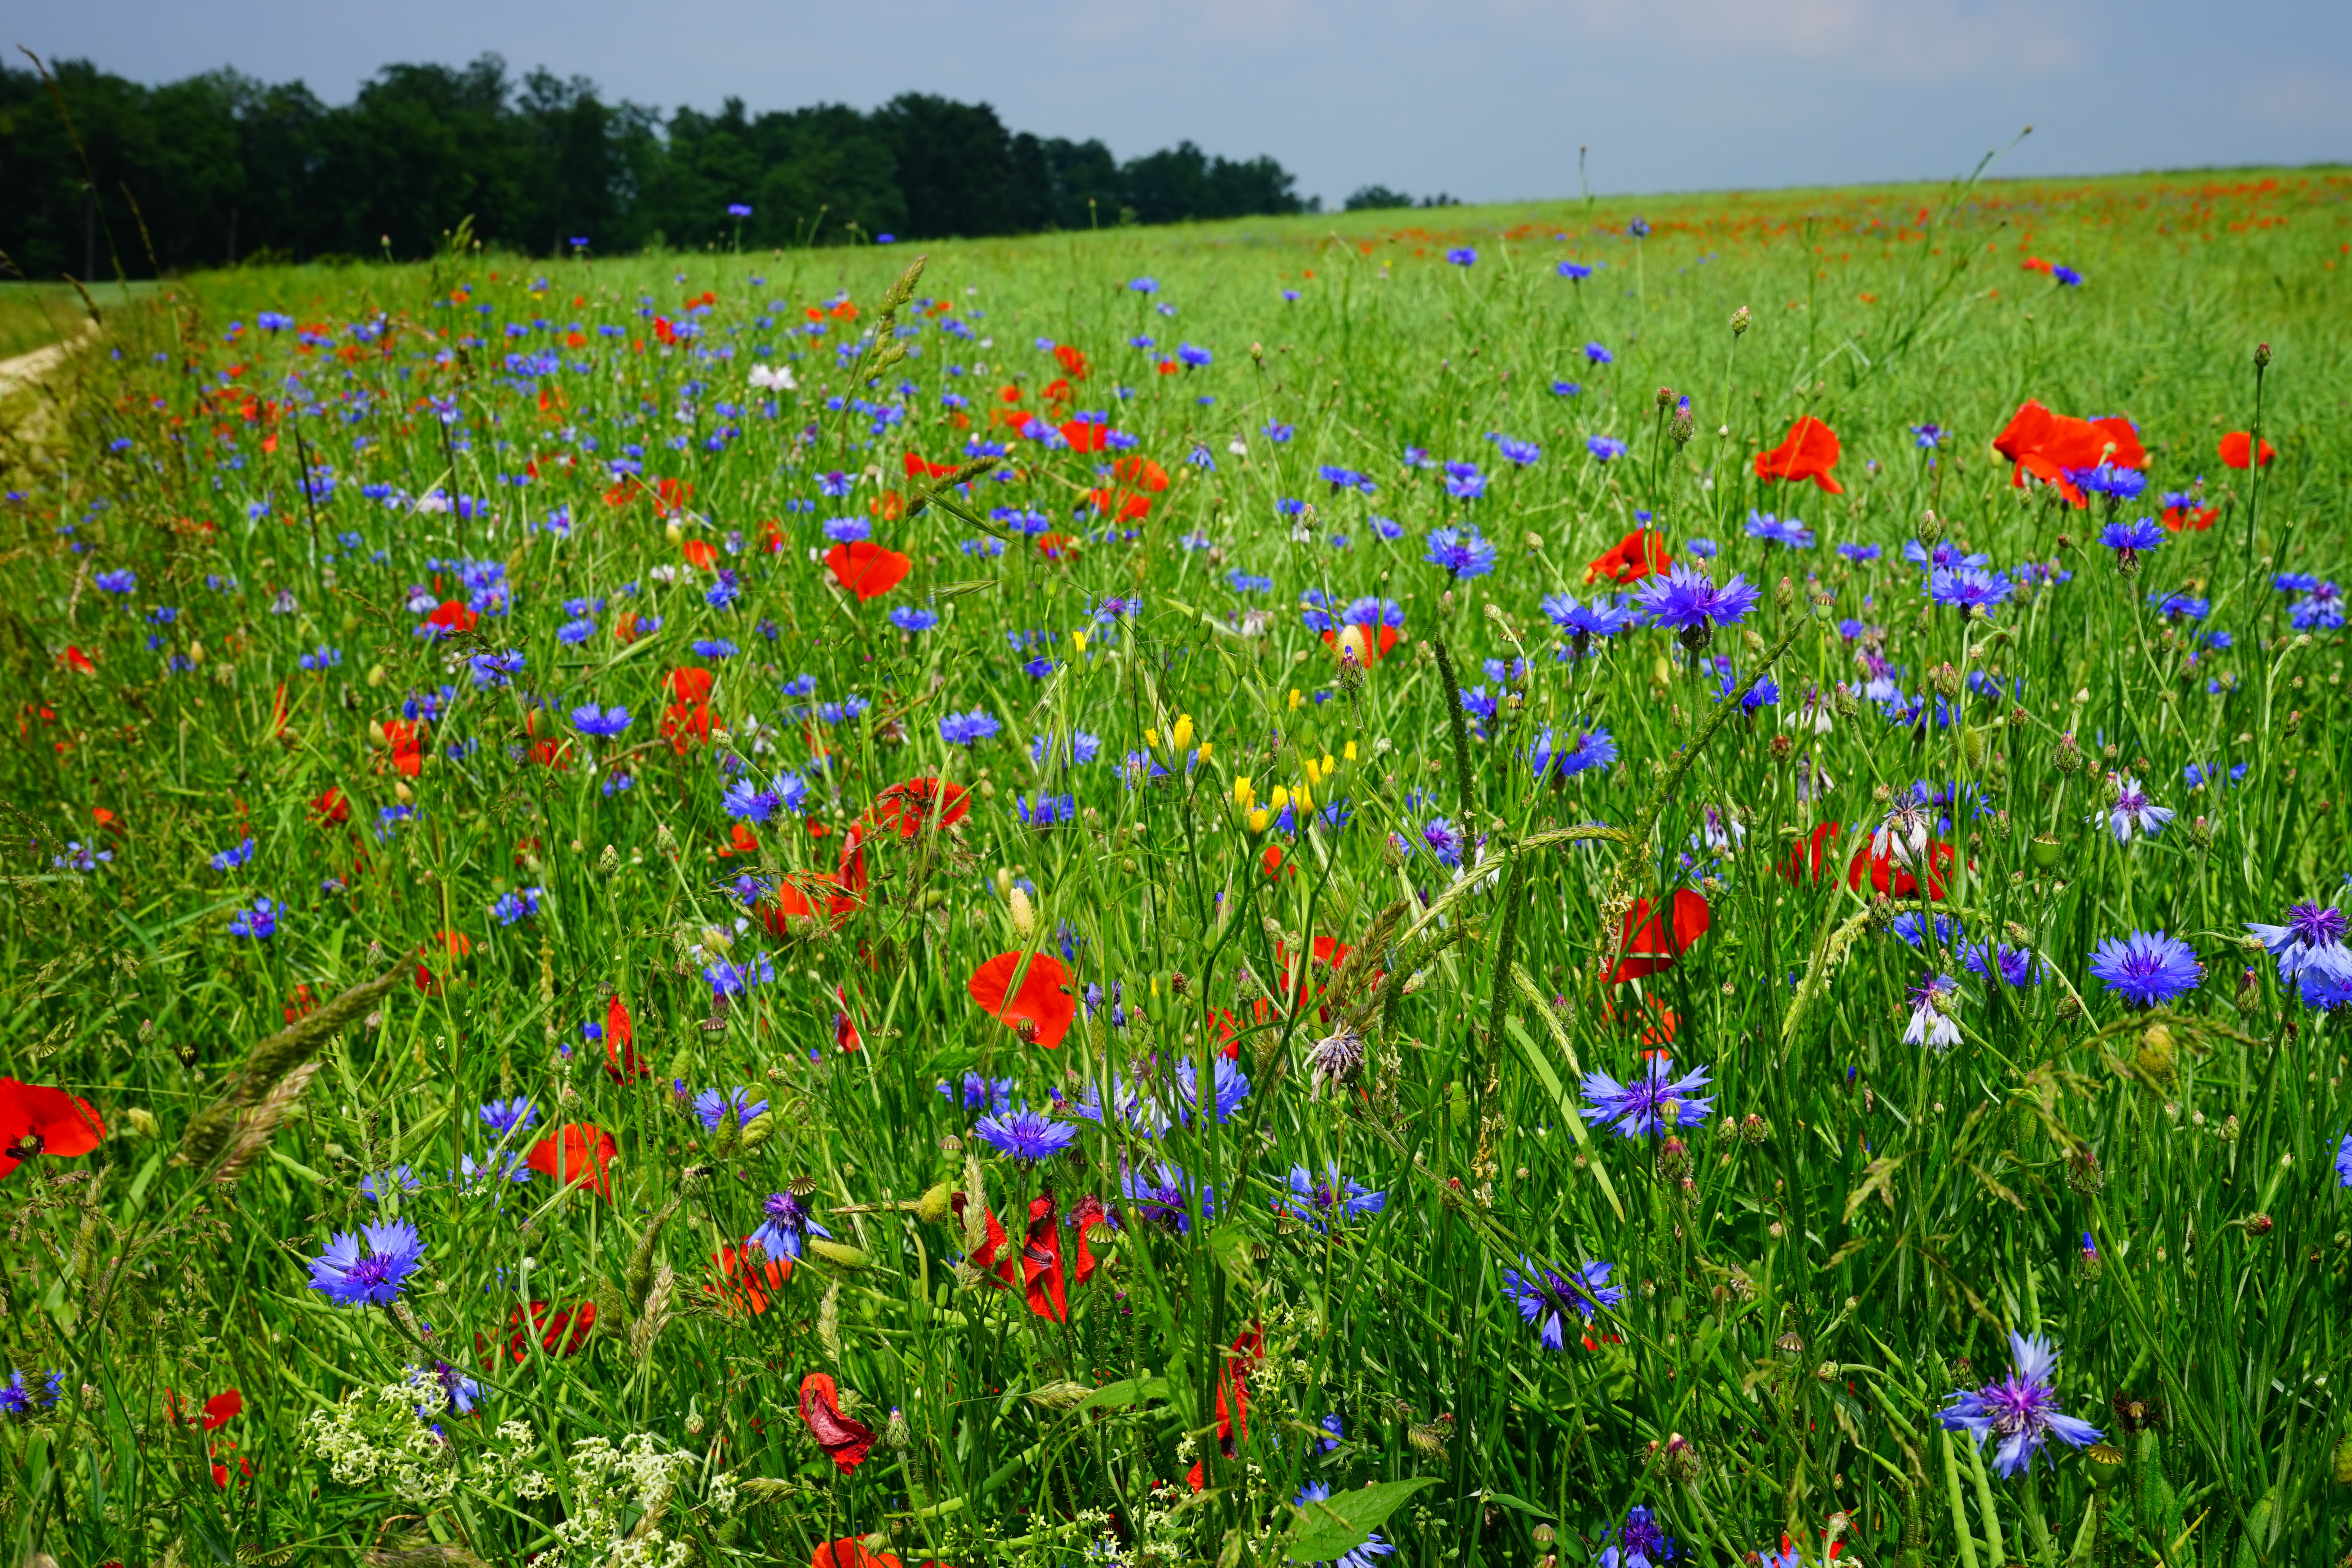
nature, grass, plant, field, lawn, meadow, prairie, flower, red, color, pasture, blue, colorful, close, flora, plain, wildflower, flowers, klatschmohn, poppy flower, red poppy, grassland, petals, blossoms, bluebonnet, poppy, habitat, papaveraceae, ecosystem, papaver, lupin, medicinal plant, steppe, ornamental plant, cornflowers, flowering plant, open flower, klatschrose, mohngewaechs, papaver rhoeas, field of poppies, kornblumenfeld, food plant, klatschmohnfeld, annual plant, natural environment, grass family, land plant